Flüelen

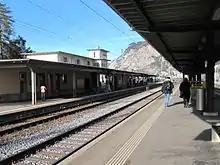
Flüelen railway station

Flüelen railway station, on the Gotthard railway, is served by hourly InterRegio trains, and by line S2 of the Stadtbahn Zug, which operates hourly between Zug, Arth-Goldau and Erstfeld. The adjacent steamer pier is served by steamer services to and from Lucerne that are provided by the Schifffahrtsgesellschaft des Vierwaldstättersees (Lake Lucerne Navigation Company; SGV). In 1906, the Altdorf–Flüelen tramway was constructed to connect the centre of Altdorf with Fluelen railway station. The electric tramway operated until 1951, when it was replaced by a bus service.